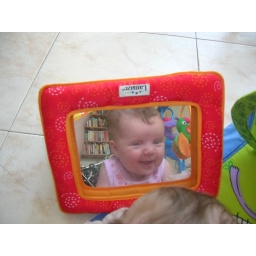
the girl in the mirror looks funny!